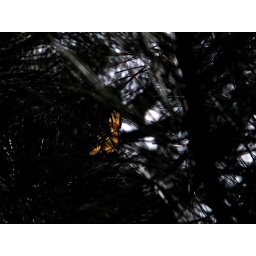
butterfly in tree